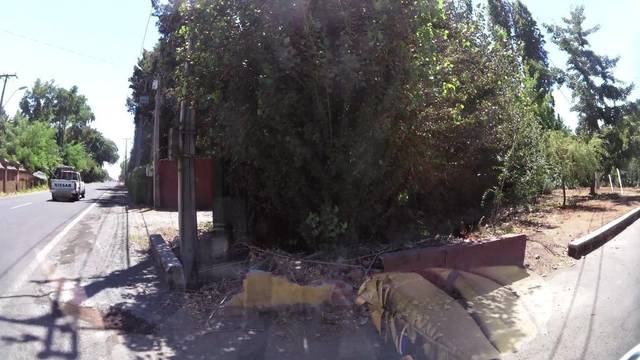
Region: Chile
Coordinates: -34.995, -71.206